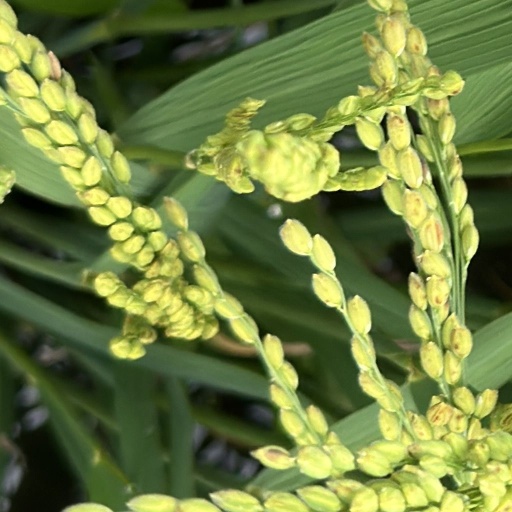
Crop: rice